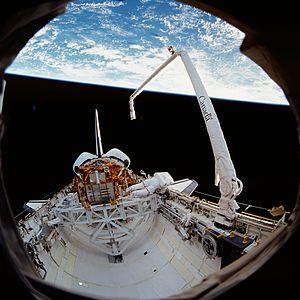
Le Programme de coordination de l'image de marque ou PCIM est un programme du gouvernement canadien. Il vise à ce que chaque programme ou service du gouvernement canadien ou le gouvernement du Canada lui-même soit clairement identifié. Géré par le Secrétariat du conseil du Trésor, ce programme et la politique de communication du gouvernement aident à construire une image publique du gouvernement et de ses services. En général, les logos – ou les identifiants visuels utilisés par les administrations ou services gouvernementaux doivent répondre à la charte graphique définie par le Programme de symbolisation fédérale ou sinon être approuvés par le Secrétariat du Trésor.
Le Canadarm ou bras canadien ou bras spatial canadien, est un bras mécanique conçu par le Canada et attaché à la navette spatiale américaine.